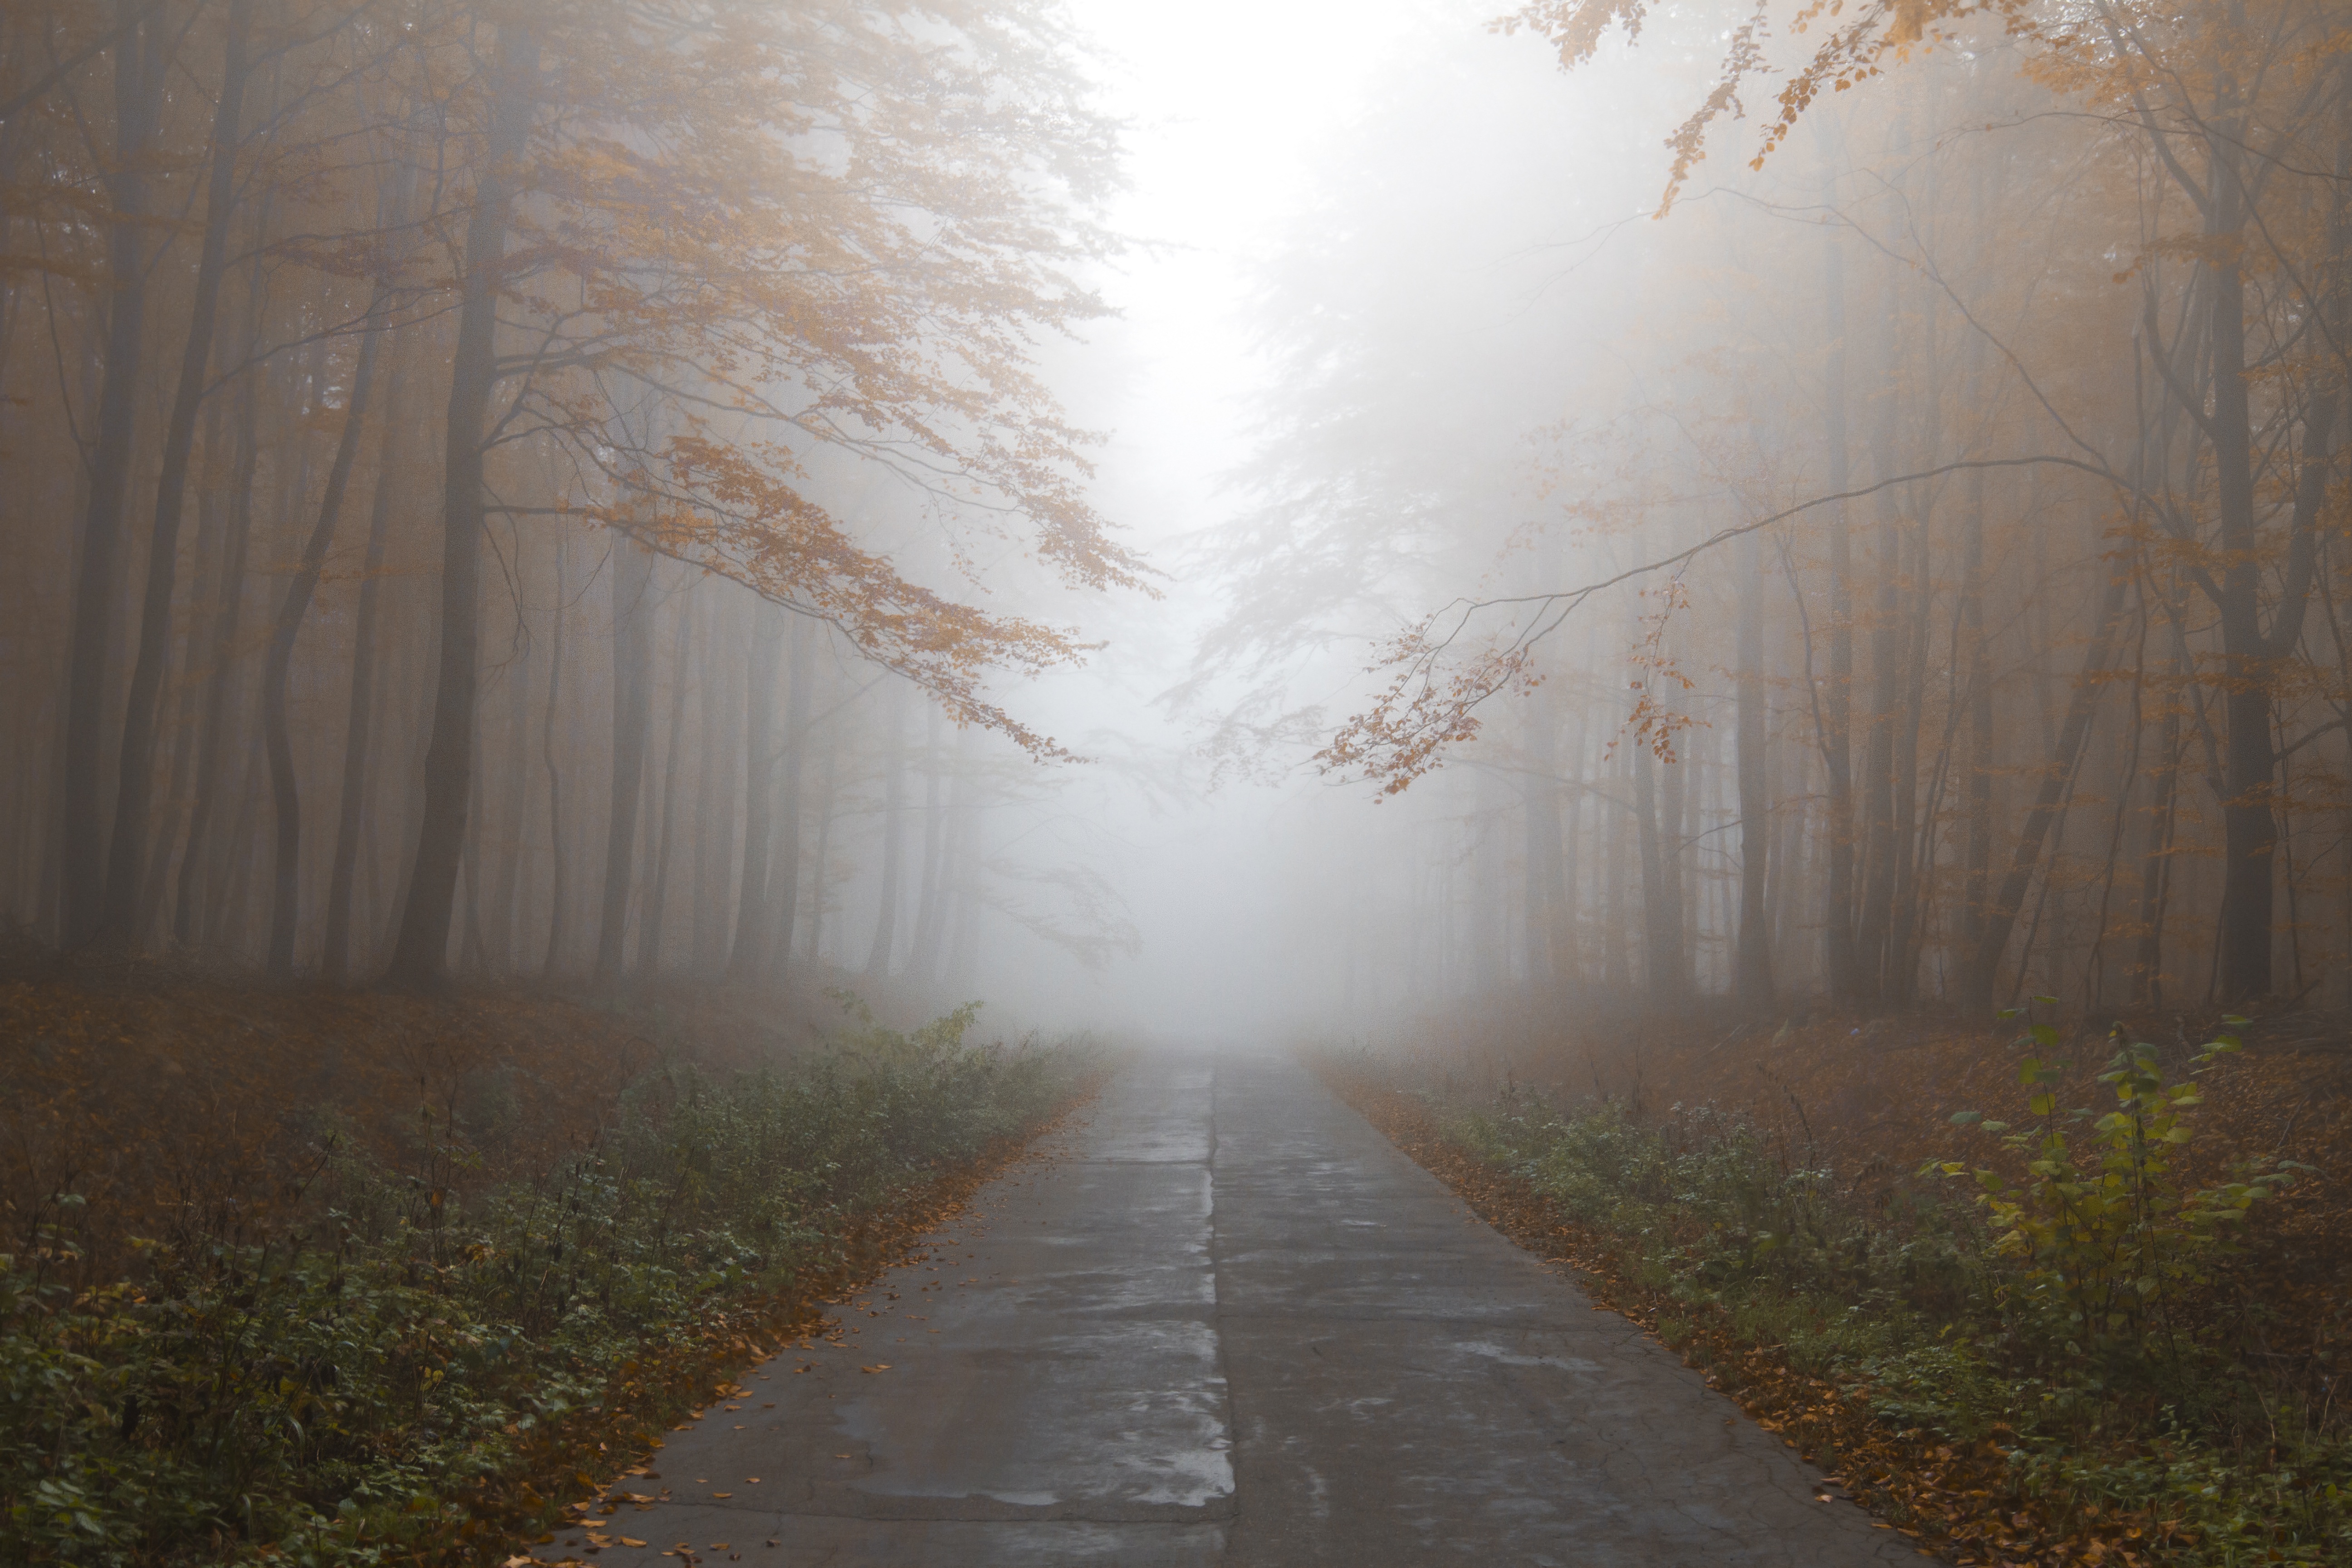
tree, nature, forest, path, branch, winter, light, fog, sunrise, mist, sunlight, morning, leaf, frost, dawn, atmosphere, reflection, autumn, weather, haze, season, trees, habitat, freezing, natural environment, atmospheric phenomenon, woody plant